Mohamed Maaroufi

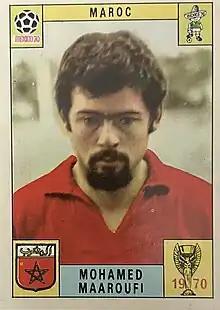
Maaroufi at the 1970 FIFA World Cup

Mohammed Maaroufi (born 1949) is a Moroccan football midfielder who played for Morocco in the 1970 FIFA World Cup. He also played for Raja CA and Difaâ Hassani El Jadidi.